Ancient monument

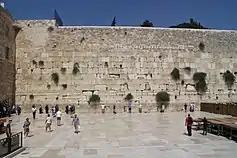
The Western Wall, located in the Jewish quarters of the Old city of Jerusalem, is a religious site for Jewish pilgrims.

The modern preservation techniques consist of physical planning and zoning. Physical planning at archaeological sites around ancient monuments help direct the vehicle and pedestrian traffic from sensitive areas. Additionally, zoning is a key principle of physical planning at monumental sites. It refers to the physical development and protection of sites in various zones of contact or distance from important resources. Zoning also enables certain amenities and visitor services to be managed in an effective manner. There are several approaches to physical planning and zoning at historic monuments. As each site has its own unique environmental concerns and needs, zoning may vary from one to two zones or at times, several zones to protect and manage the area.